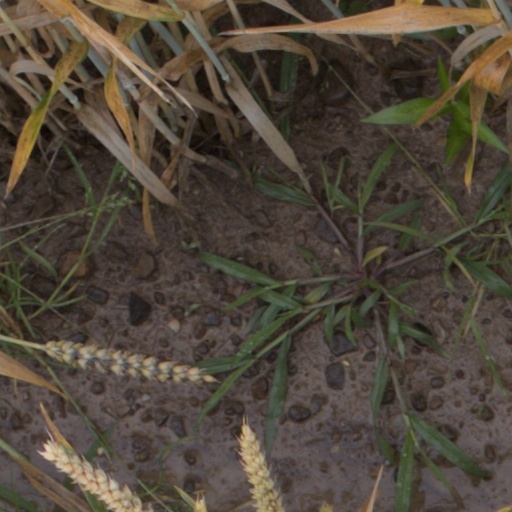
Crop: wheat